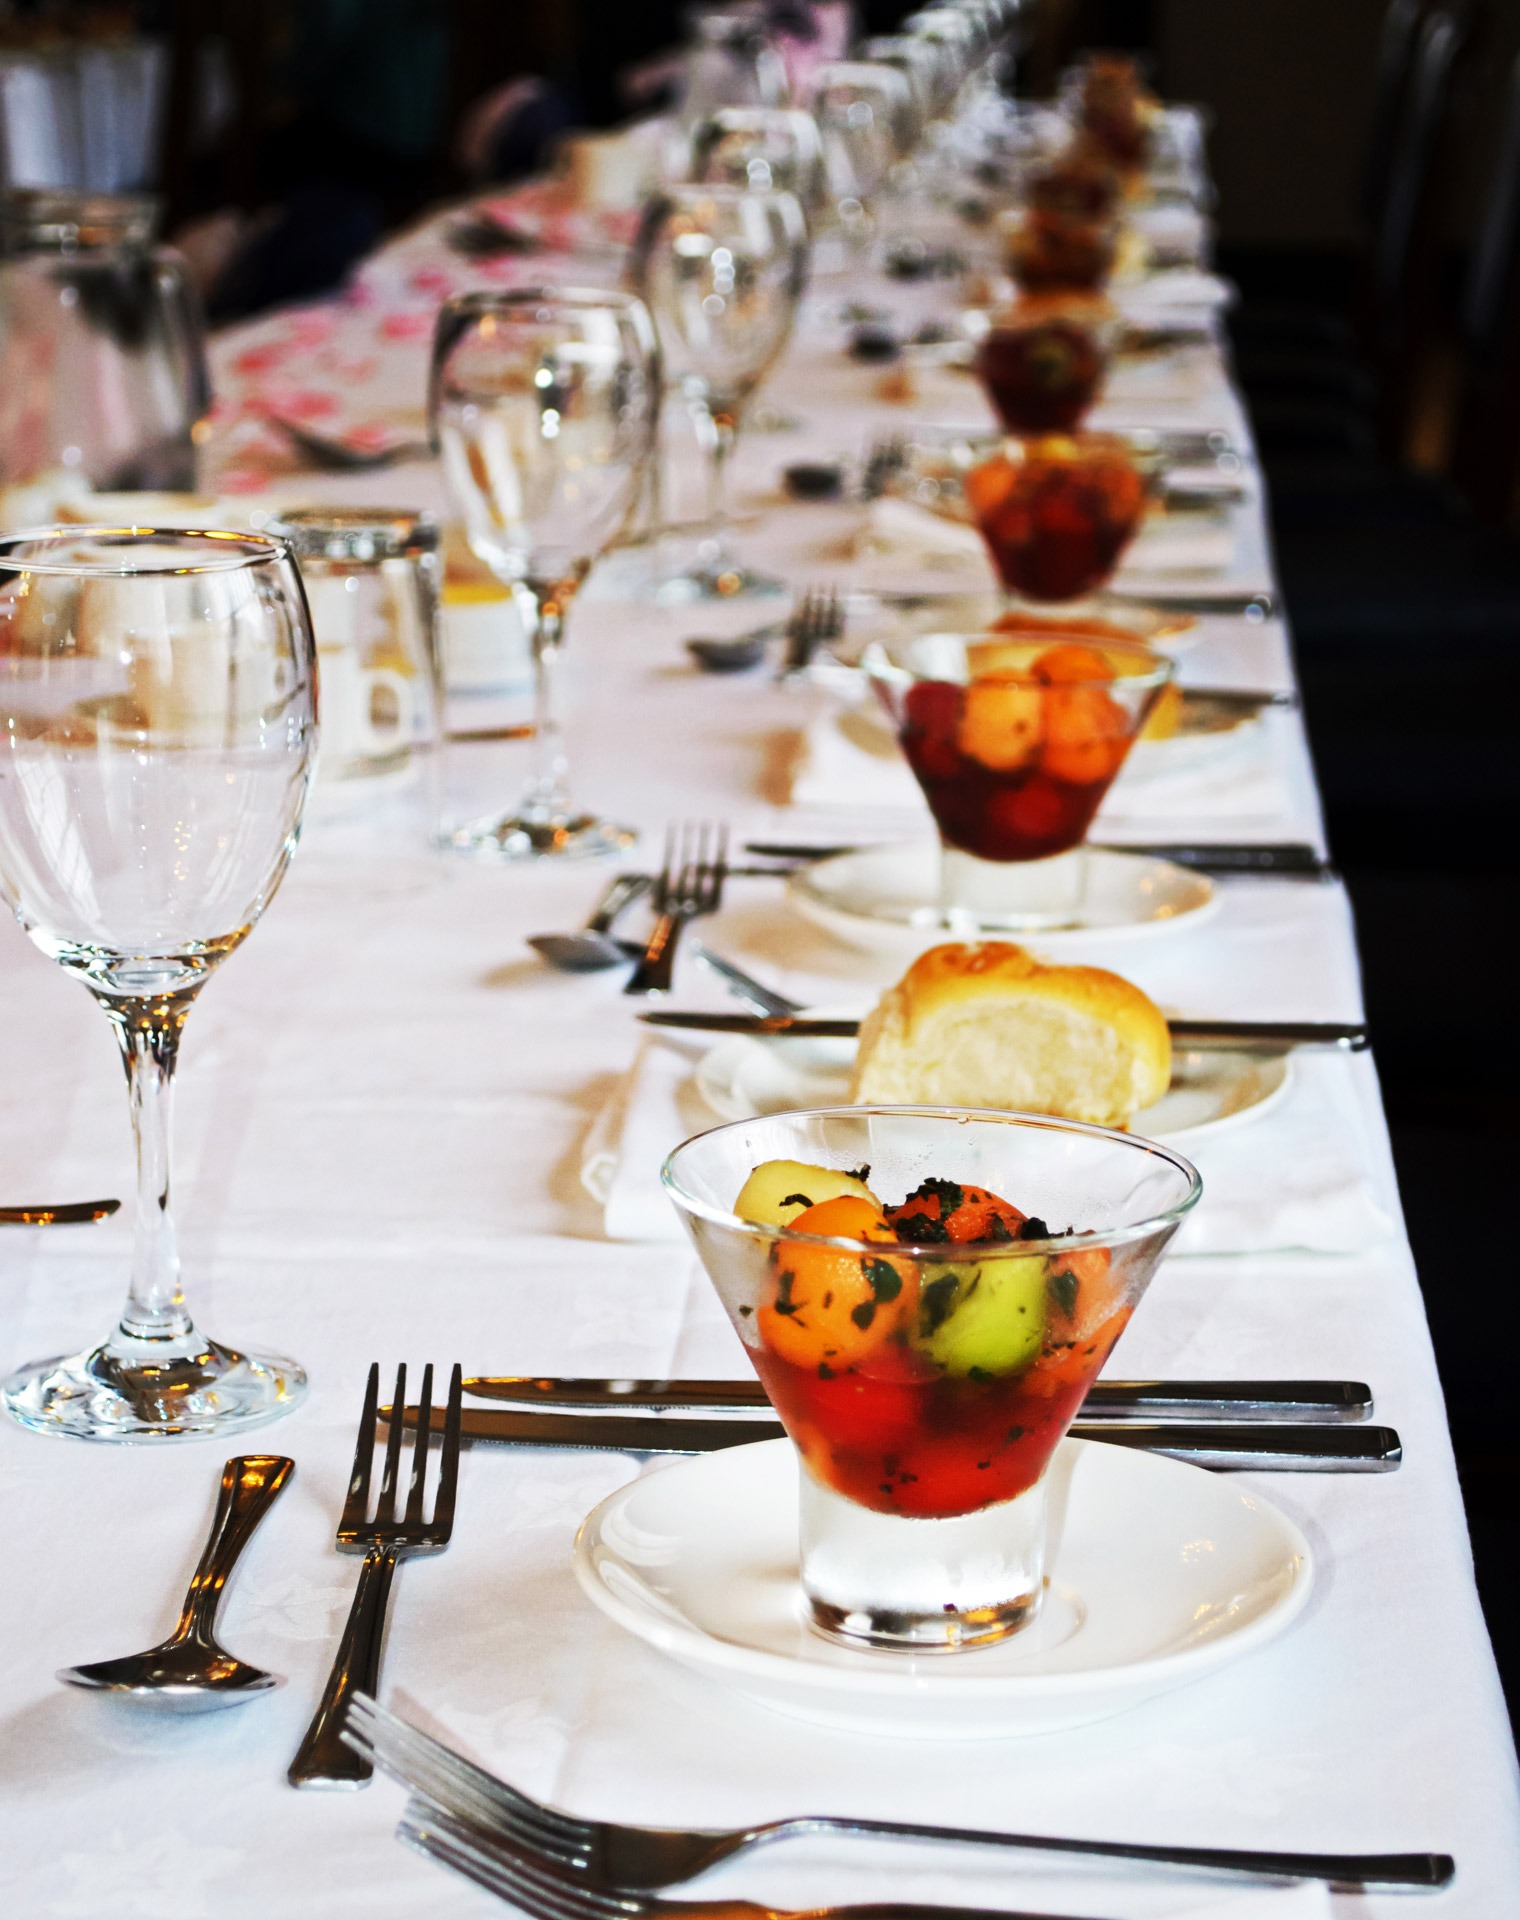
restaurant, celebration, meal, food, breakfast, wedding, bride, groom, lunch, variety, knife, background, dinner, party, banquet, birthday, gastronomy, she, desserts, bash, spoons, forks, supper, brunch, chefs, guests, sense, variability, wedding guests